Withrow Park

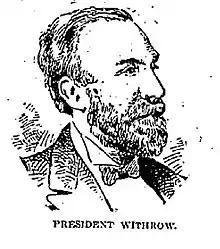
1894 portrait of John Jacob Withrow

Withrow Park is named after John Jacob Withrow (1833–1900), a local landowner and builder, who also served as a city alderman and was one of the founders of what would become the Canadian National Exhibition.